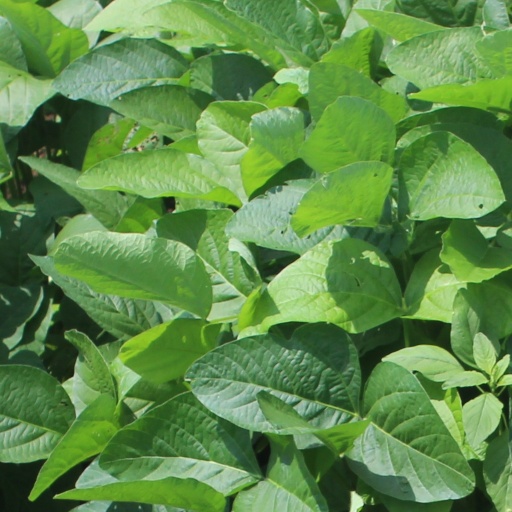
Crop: soybean